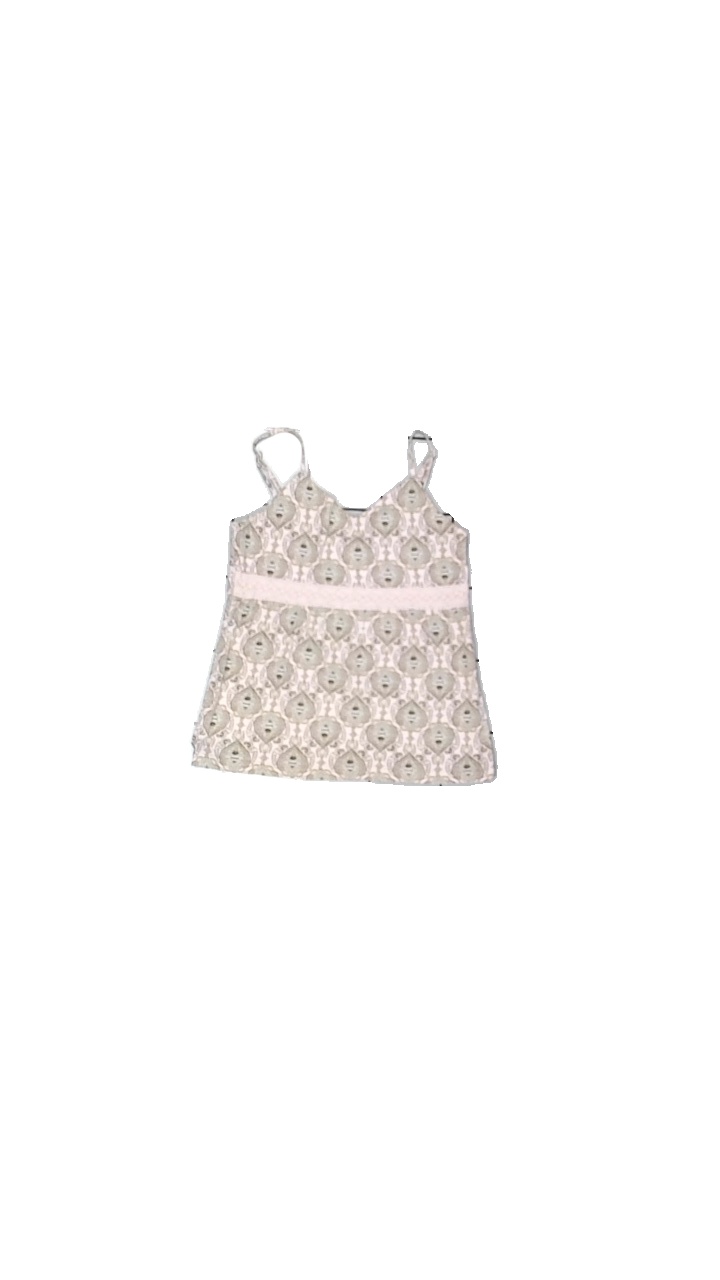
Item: Tank Top (Children)
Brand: Peach
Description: Linne mönster och spets
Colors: Pink, Orange, Brown, Beige, White
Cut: V-collar
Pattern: Geometric print
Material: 100% bomull
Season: All
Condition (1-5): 5
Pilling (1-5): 5
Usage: Reuse
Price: <50